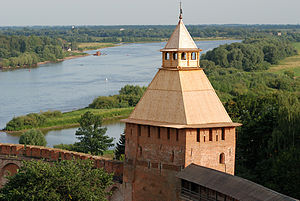
Volkhov
Volkhov-floden ved Novgorod
Volkhov er en flod i Novgorod og Leningrad oblast i Rusland. Den er 224 km lang og har et afvandingsområde på 80.200 km².